Sky position (RA, Dec in degrees): 130.482, 23.03
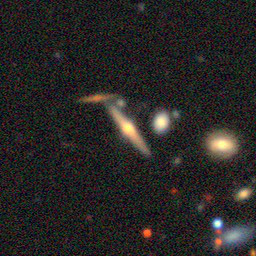
Galaxy morphology: Edge-on Galaxies with Bulge